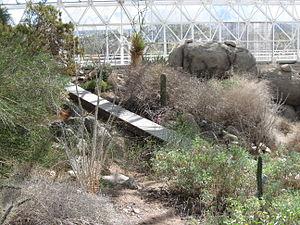
Désert retrouvé à Biosphère 2
Biosphère II, ou Biosphère 2, est un site expérimental construit pour reproduire un système écologique artificiel clos situé à Oracle, dans le désert de l'Arizona, en bordure des monts Santa Catalina. Biosphère 2 fut construite entre 1987 et 1991 par Space Biosphere Ventures, une entreprise dont les promoteurs furent John Polk Allen et Margret Augustine. Cette structure avait pour but de tenter de recréer un écosystème viable à l'intérieur d'un immense dôme fermé. Il avait entre autres objectifs d'évaluer la faisabilité de biosphères identiques lors de la colonisation spatiale. L'expérience a été baptisée Biosphère 2 en considérant que la Terre est « Biosphère 1 ». Les fonds nécessaires, évalués à 200 millions de dollars furent fournis par Edward Bass entre 1985 et 2007.